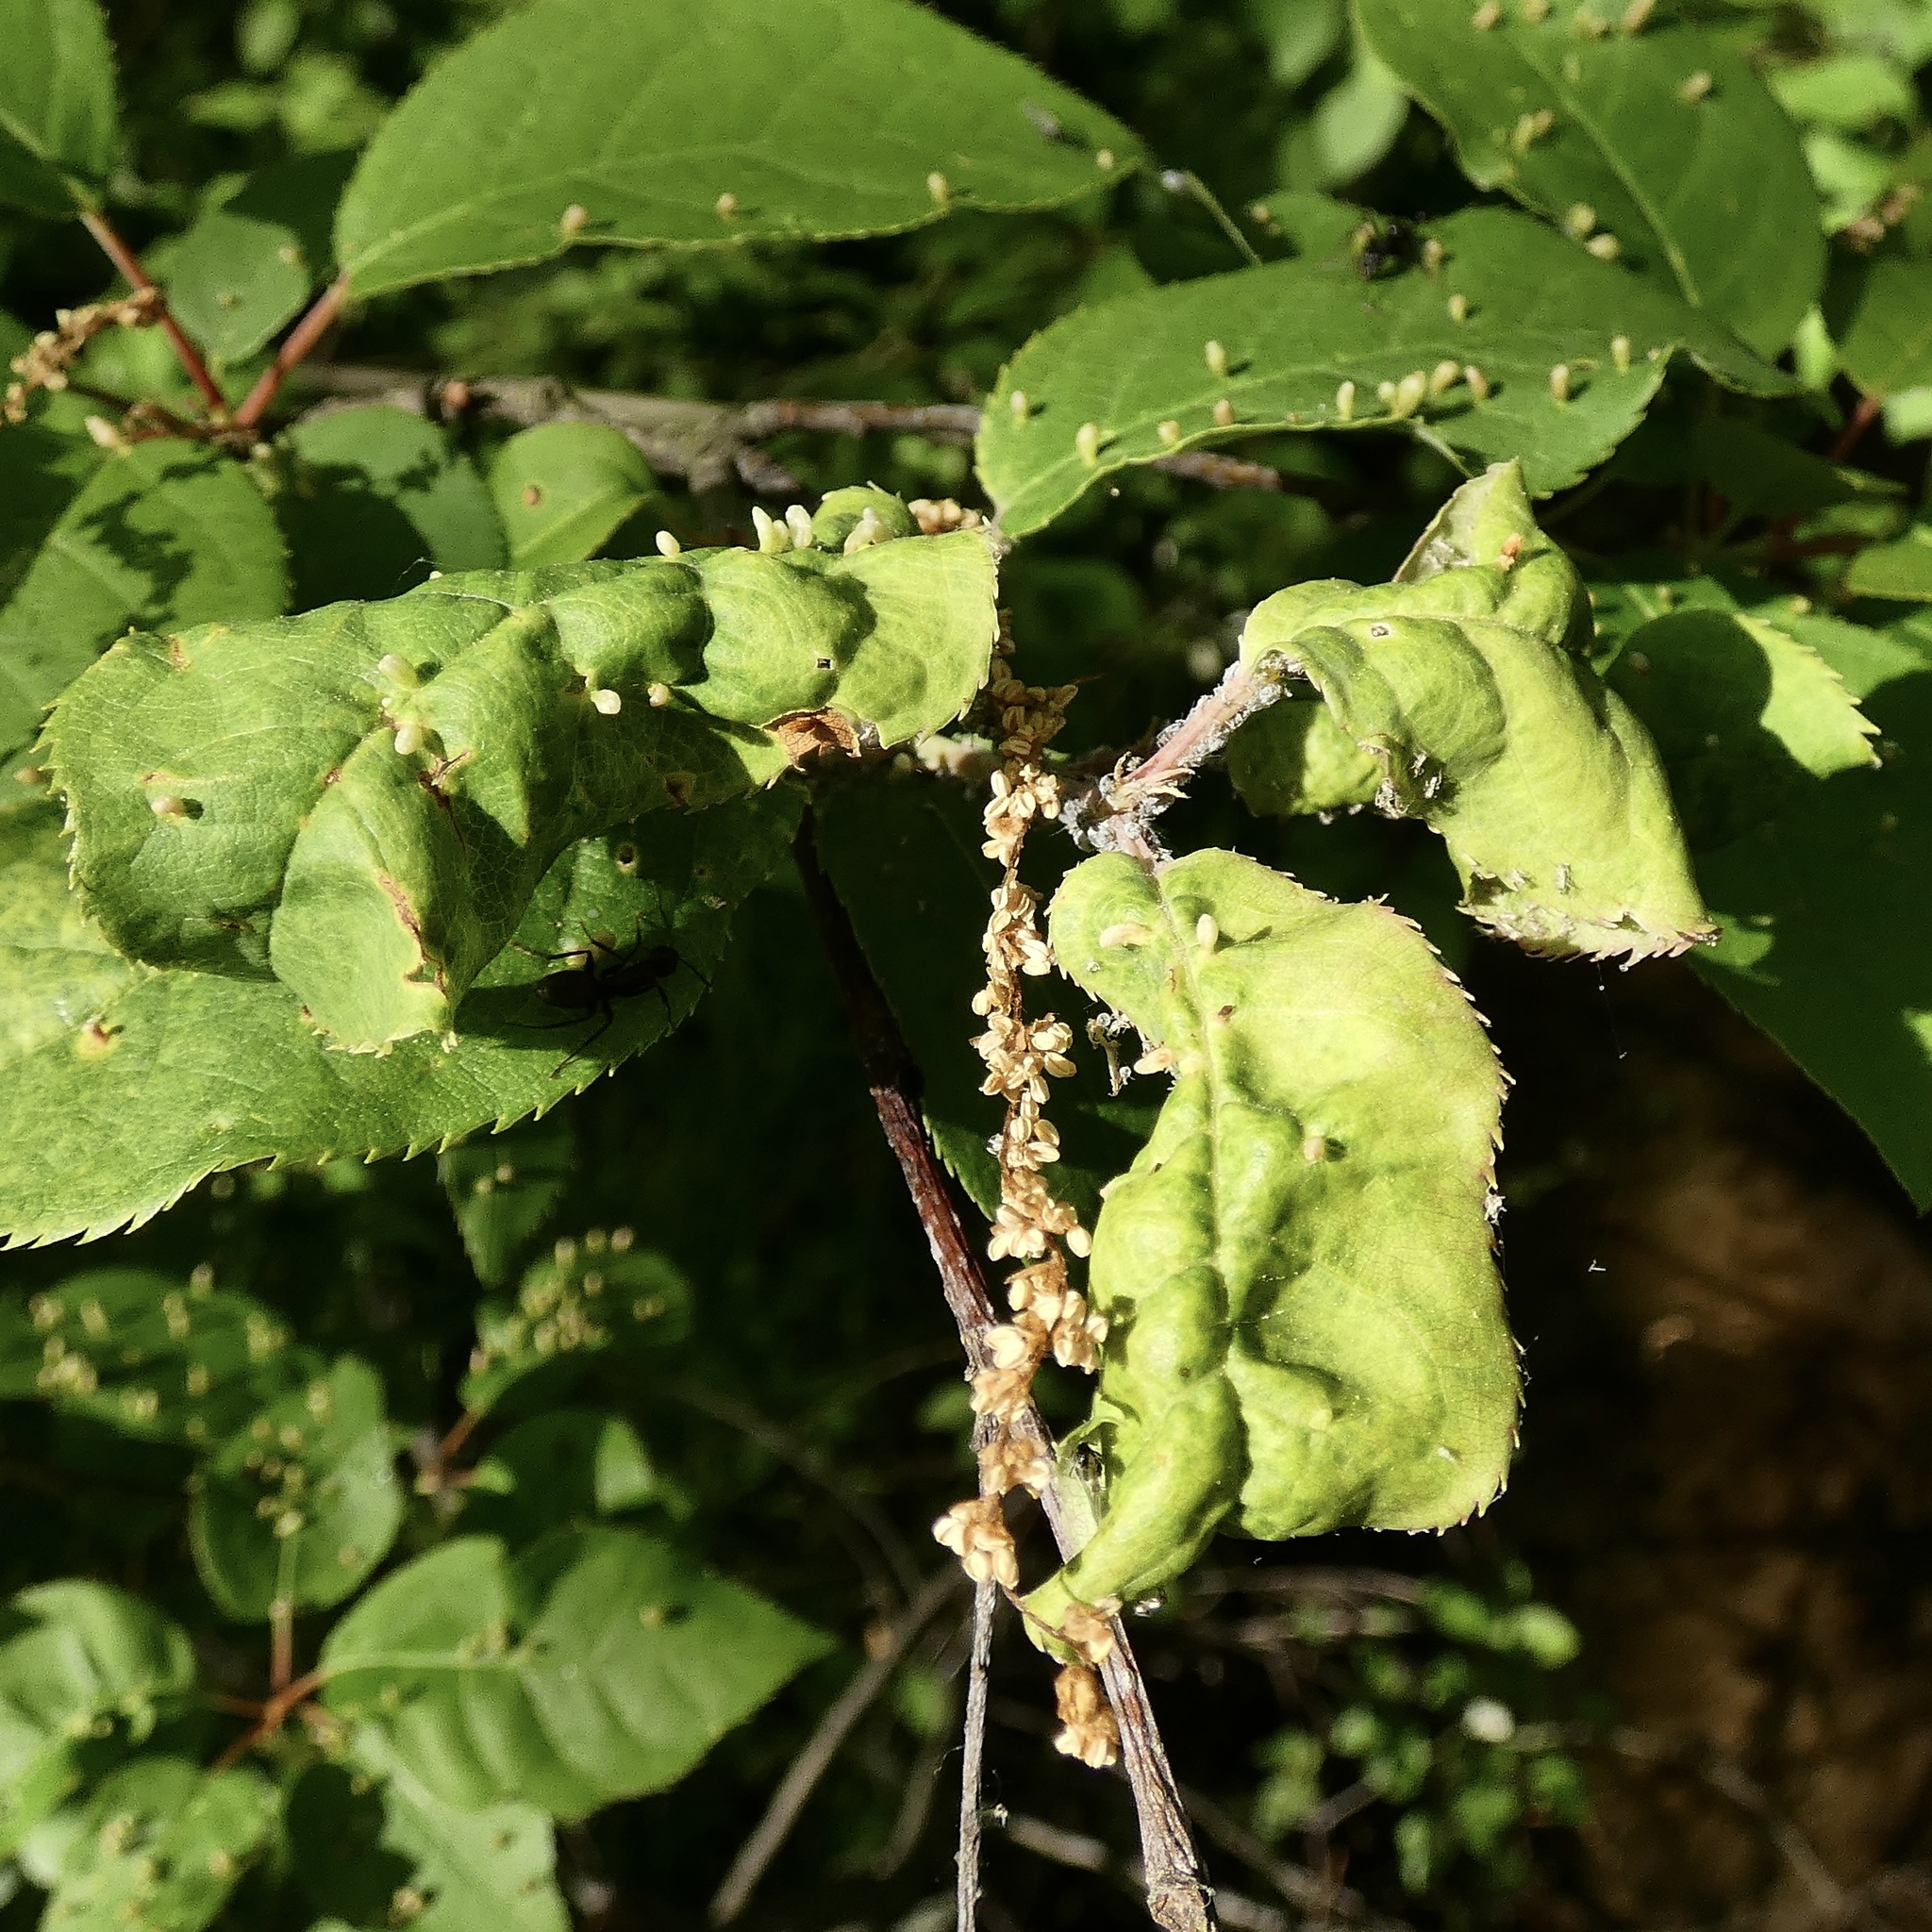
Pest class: bird_cherry_oat_aphid